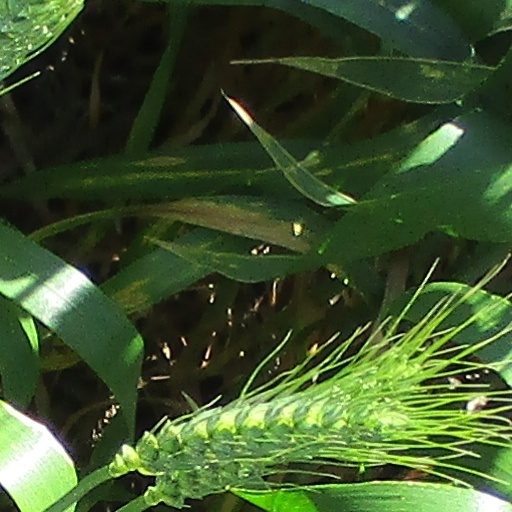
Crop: wheat